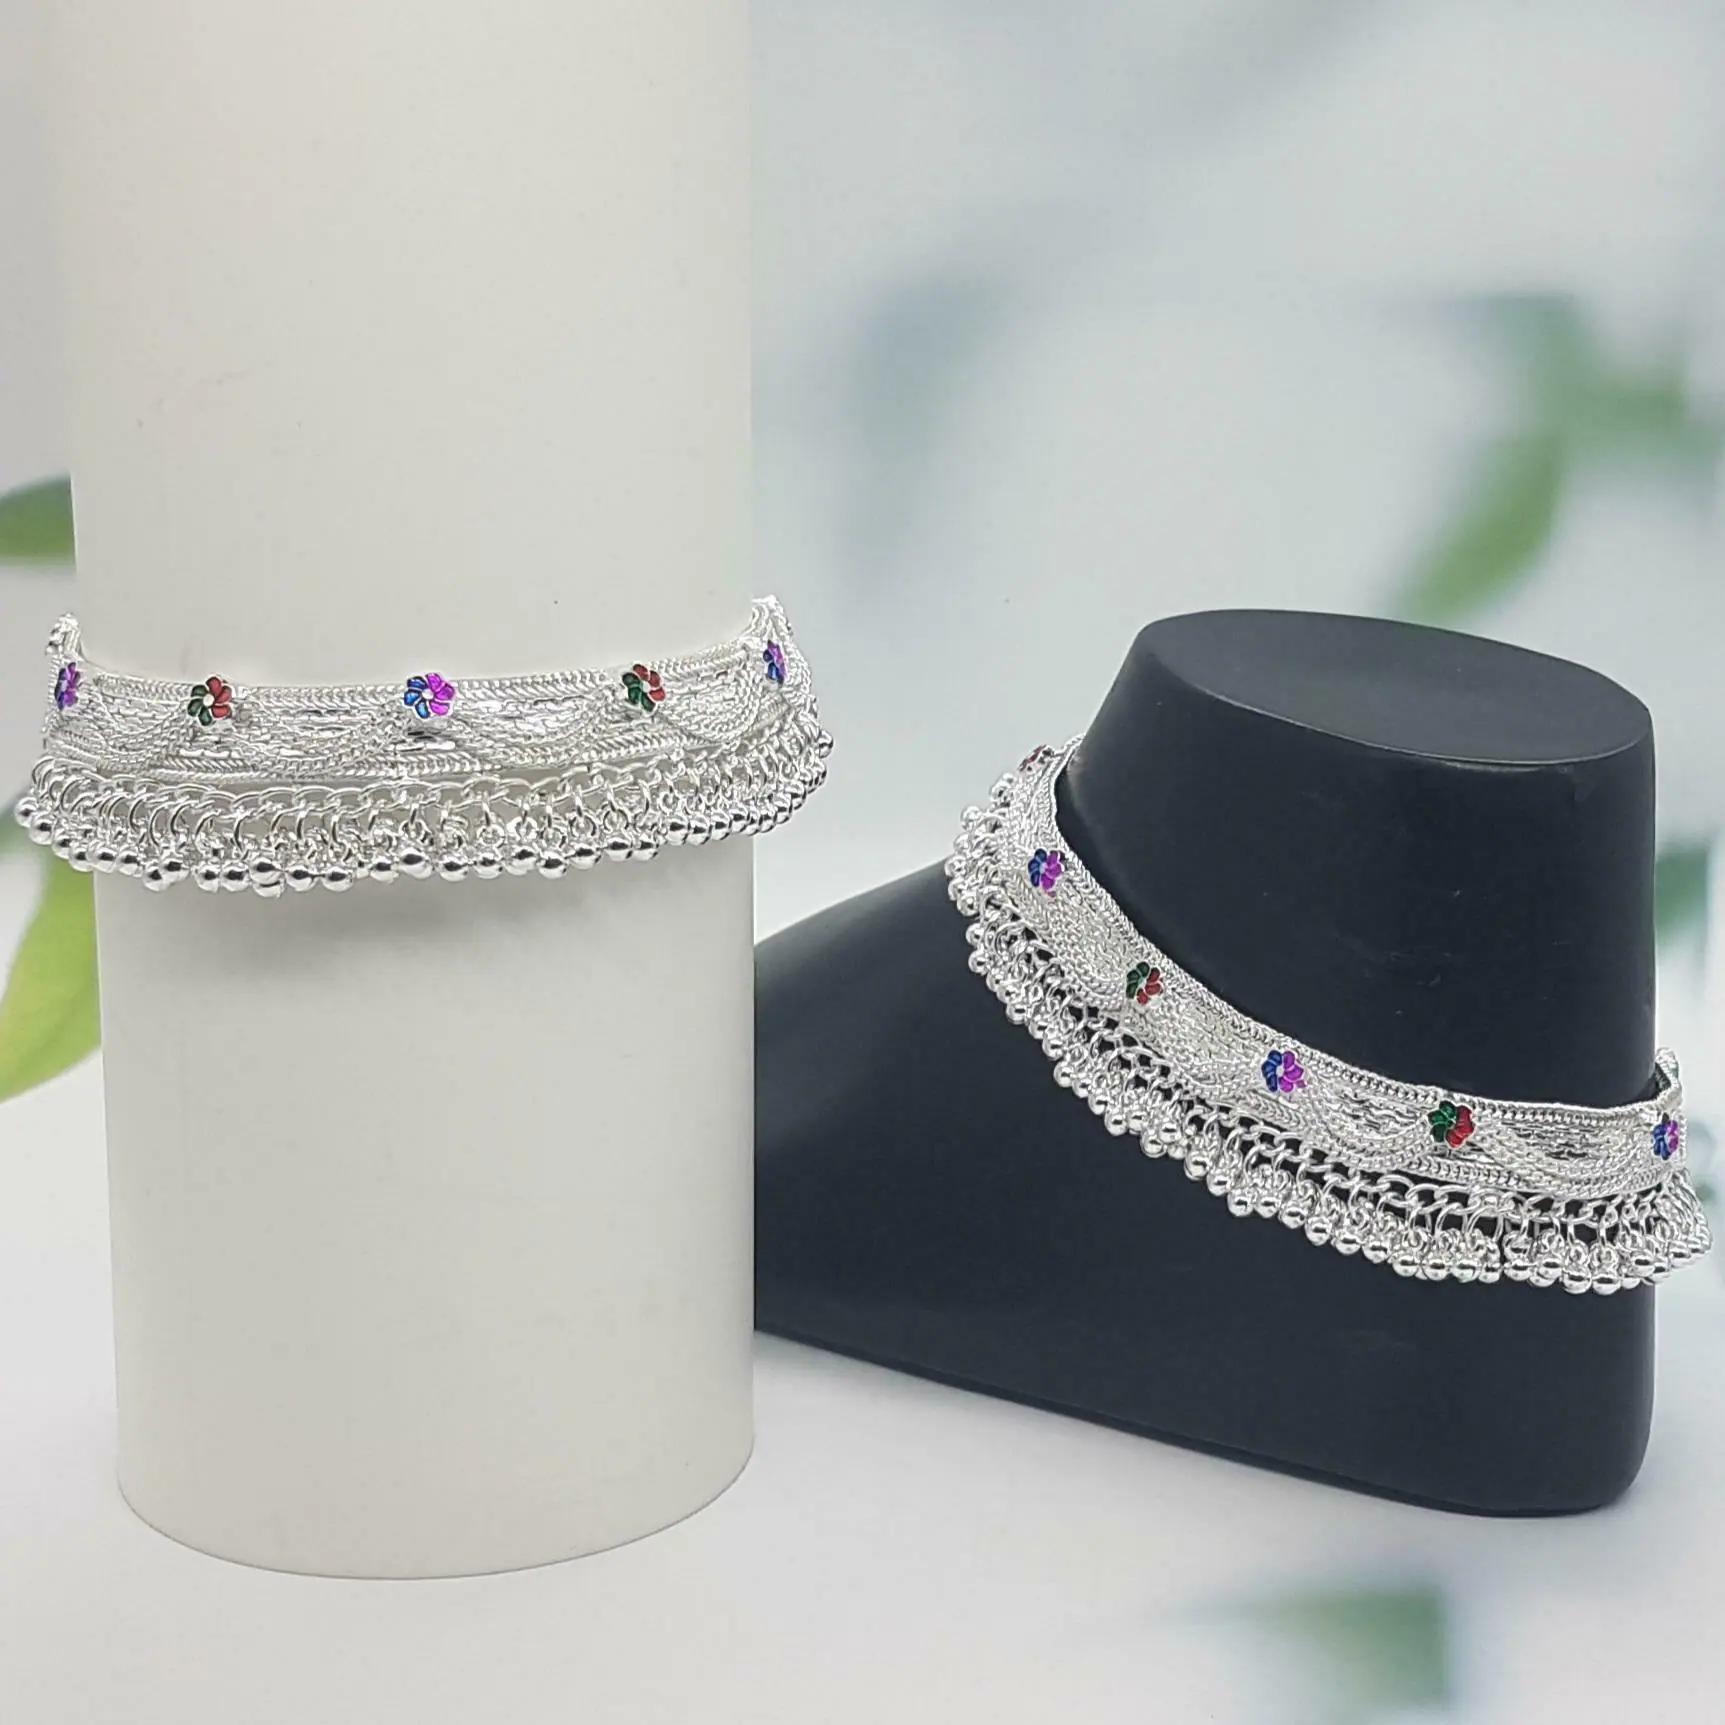
BR Ornaments Shimmering Chunky Women Anklets & Toe Rings Alloy Anklet (Pack of 2)
Type: Anklet
Brand: BR Ornaments
Price: Rs. 369
 This silver anklet looks good with all indian outfitsor traditional outfits suitable girls and women of all ages. grab this pair of anklets, you will feel stylish ankle and shining silver anklet will make beautiful, you must buy the sns traders anklets you will never go wrong with the latest design, fancy anklets in silver jewellery.